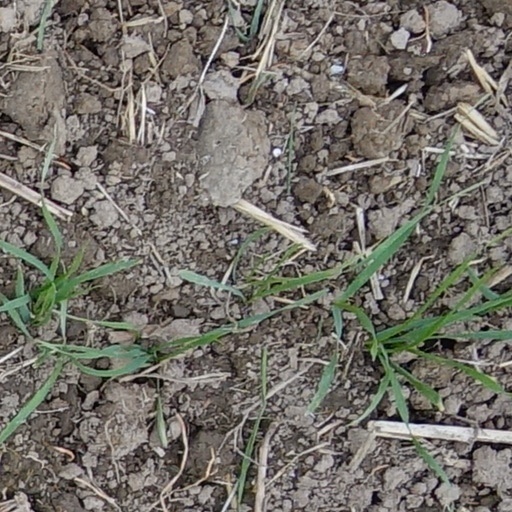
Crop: wheat